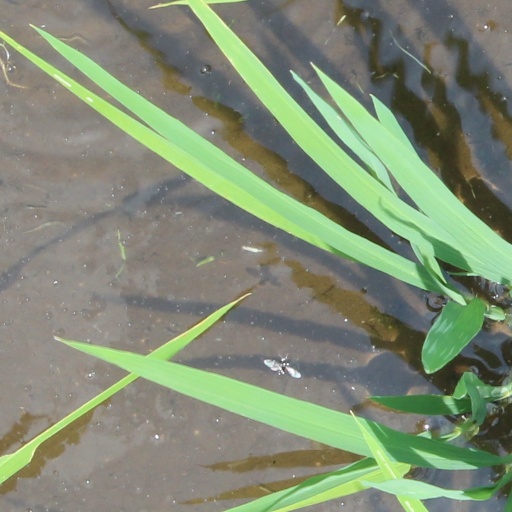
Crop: rice